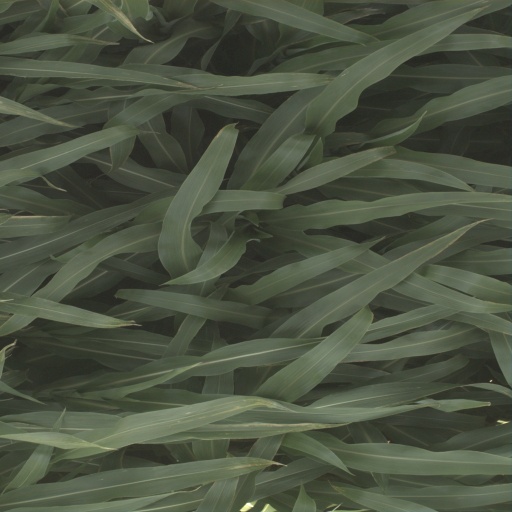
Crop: sorghum